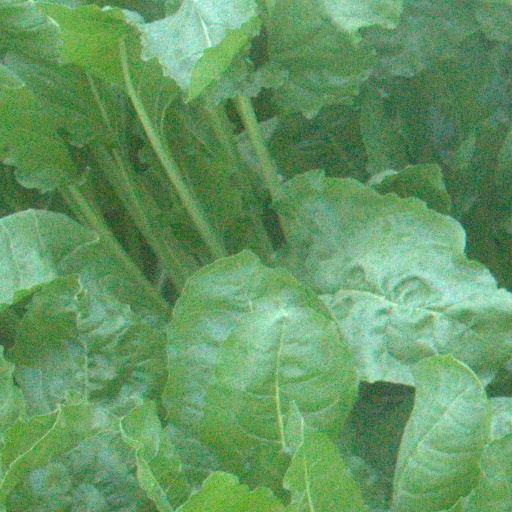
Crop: sugar beet